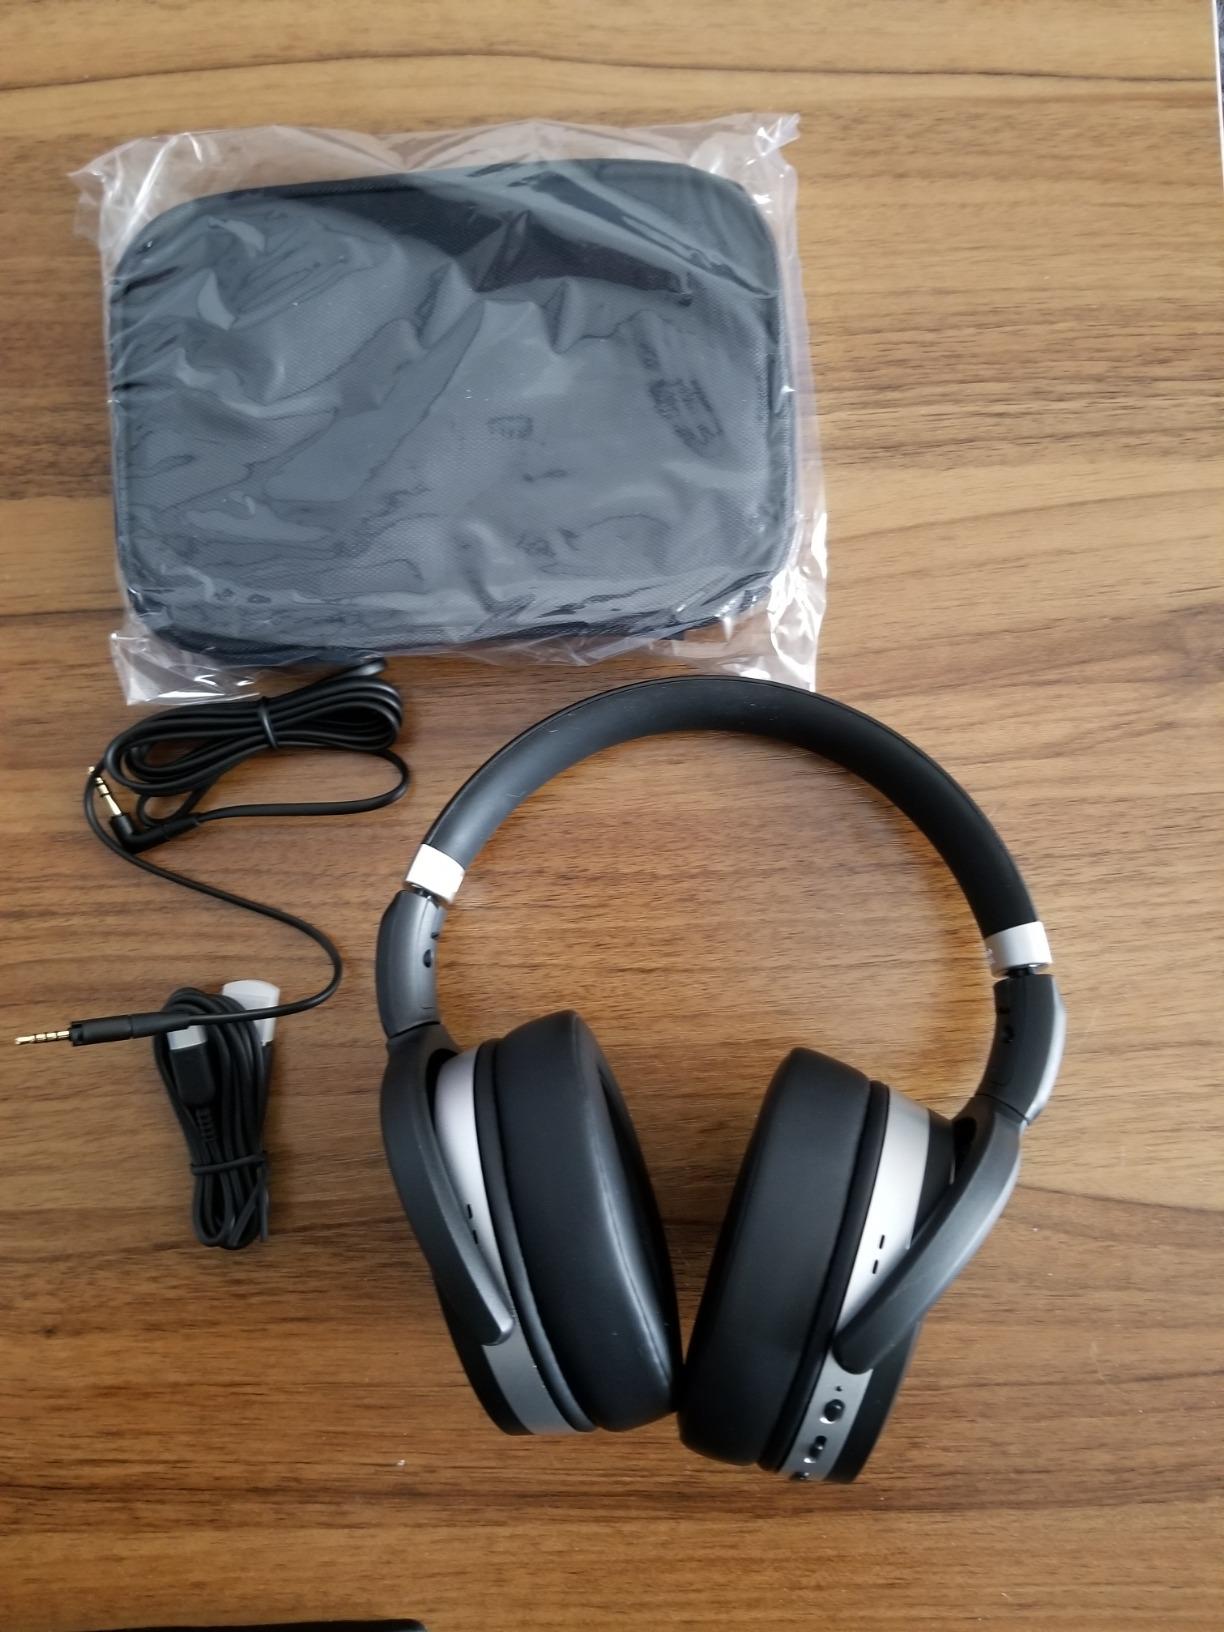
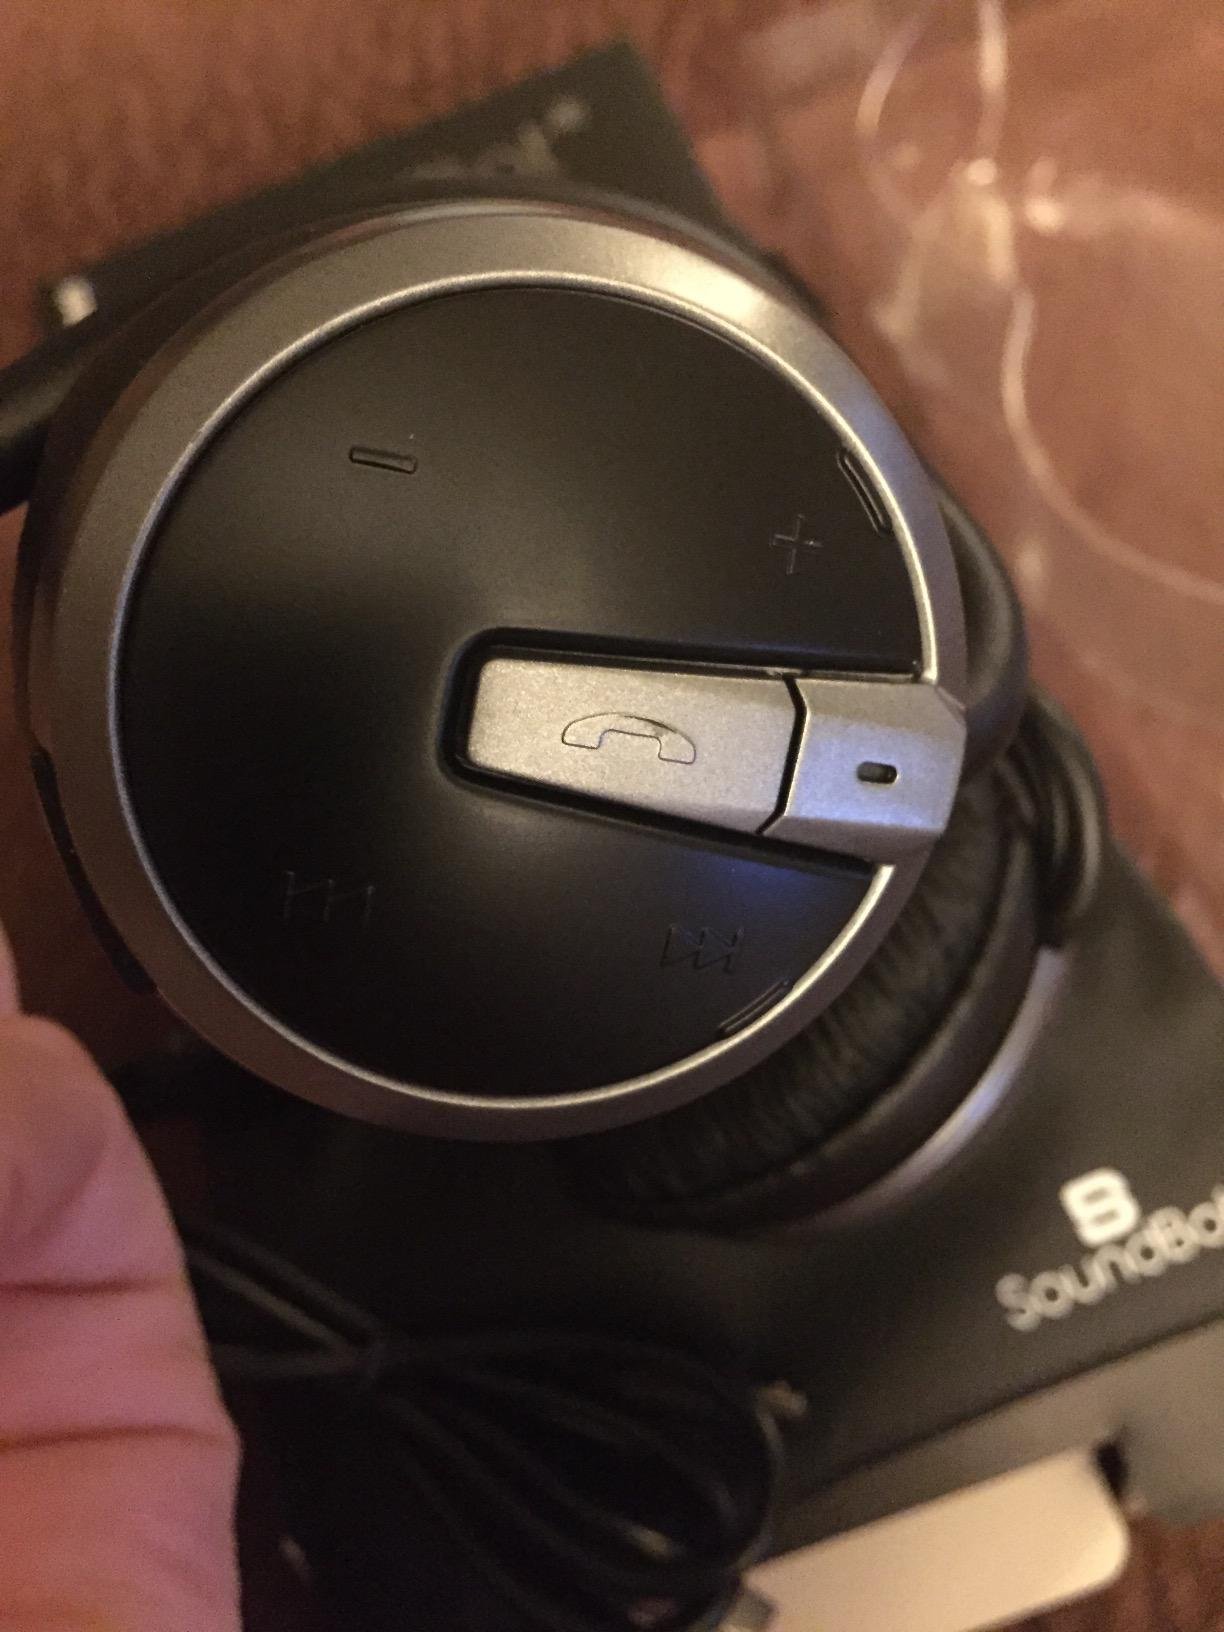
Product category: headphones
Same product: no